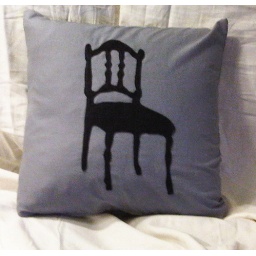
wooden chair silhouette pillow in gray